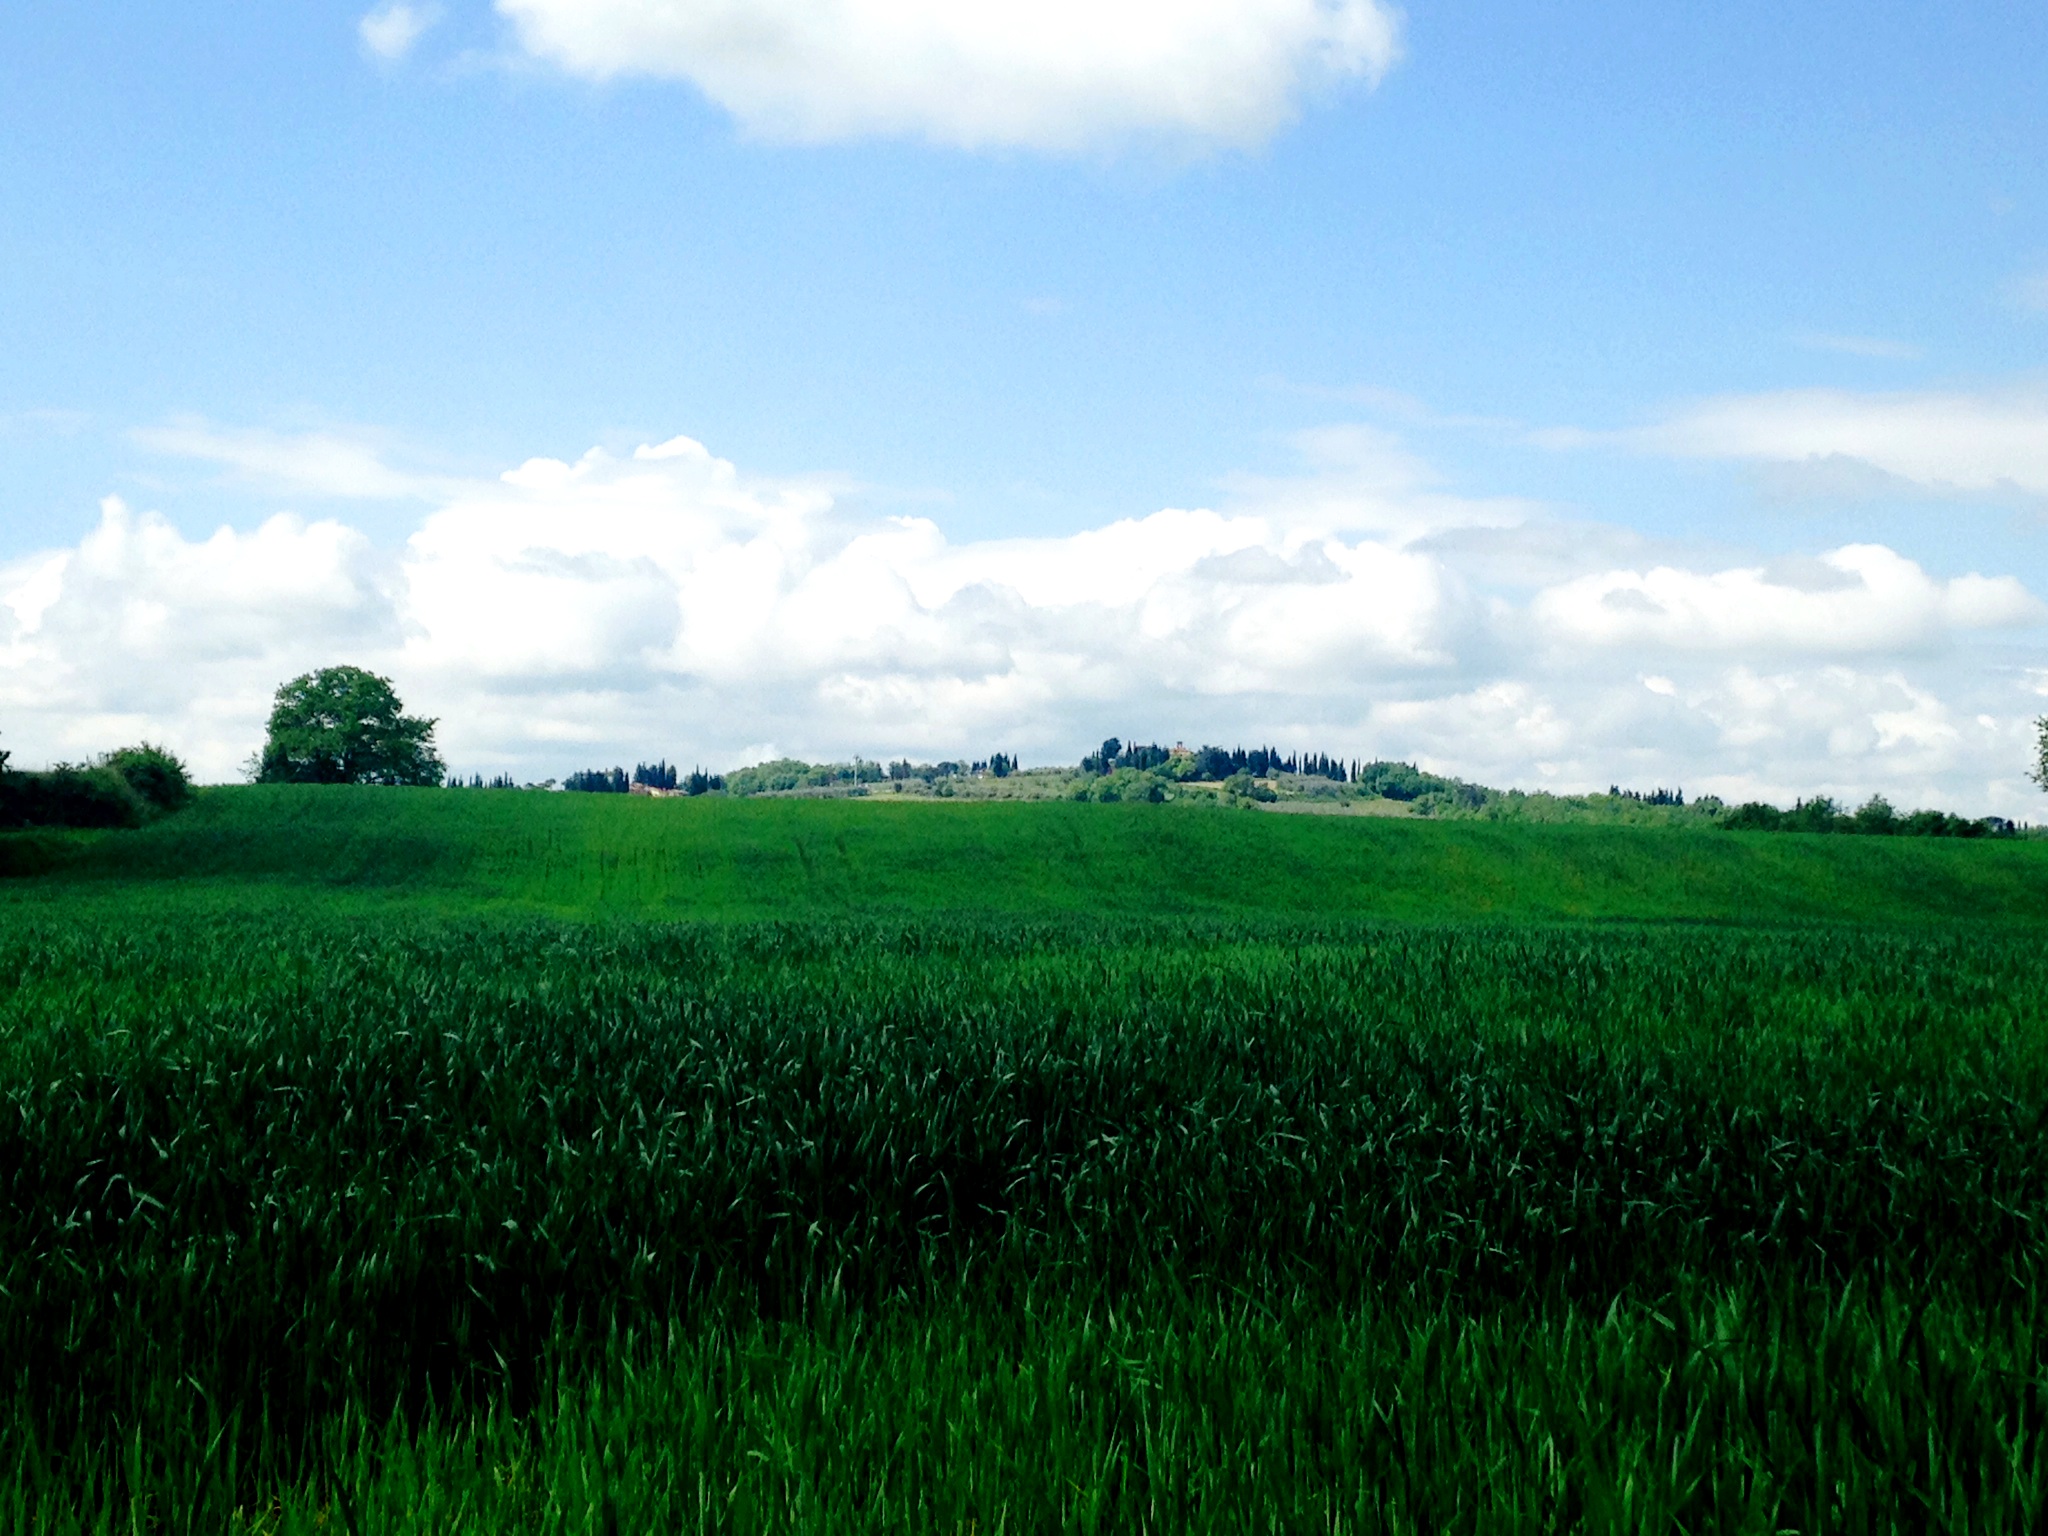
landscape, grass, horizon, cloud, sky, field, farm, lawn, meadow, prairie, hill, flower, green, crop, pasture, soil, agriculture, plain, grassland, plantation, plateau, habitat, ecosystem, rural area, paddy field, natural environment, geographical feature, grass family